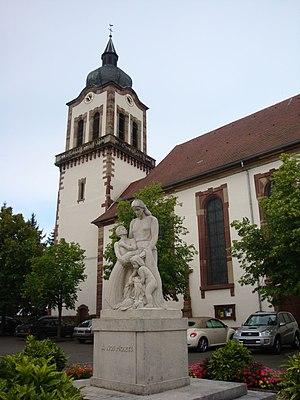
Dettwiller
L'église simultanée Saint-Jacques-le-Majeur est un monument historique situé à Dettwiller, dans le département français du Bas-Rhin en région Grand Est.
Dettwiller est une commune française située dans le département du Bas-Rhin, en région Grand Est.
Cet article recense une partie des monuments historiques du Bas-Rhin, en France.